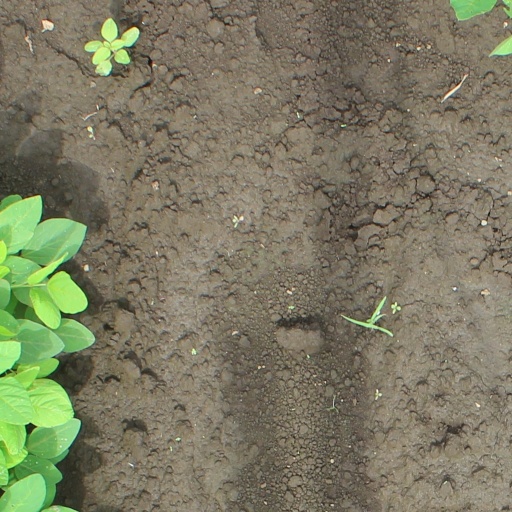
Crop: soybean